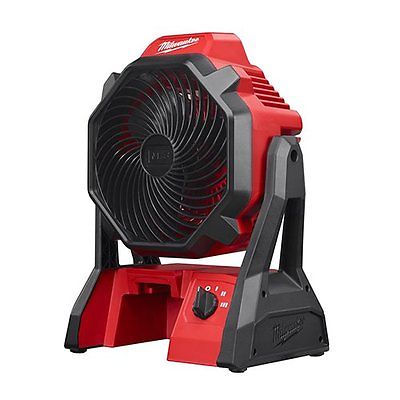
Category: fan